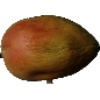
Label: Papaya 1